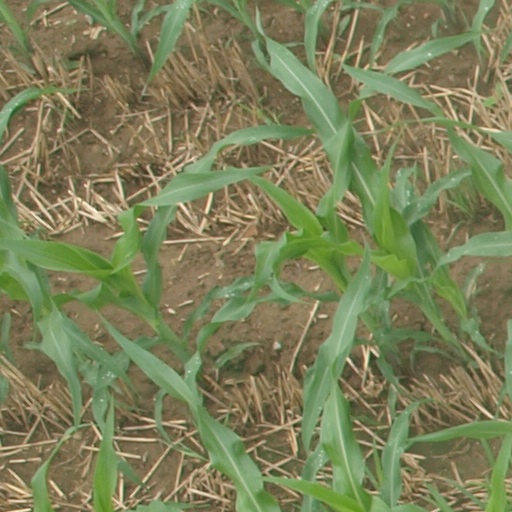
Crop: maize; corn